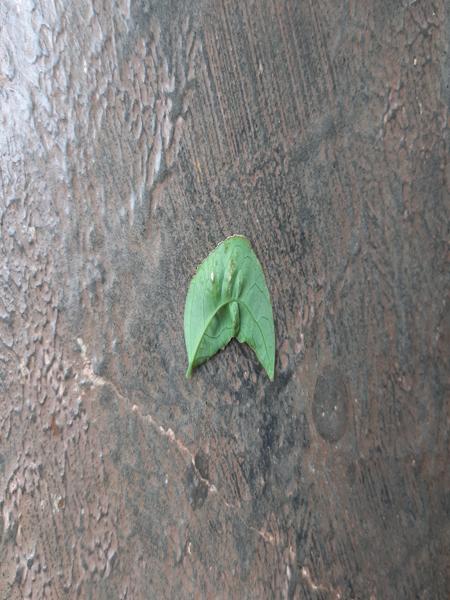
Plant: Amla